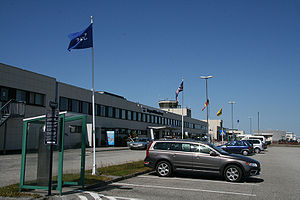
Haugesund Lufthavn, Karmøy
Haugesund Lufthavn, Karmøy, er en lufthavn der ligger på en ø syd for byen Haugesund på fastlandet i Karmøy Kommune, Rogaland, Norge. I 2009 ekspederede den 532.352 passagerer. Den åbnede i 1975 og drives at det statslige selskab Avinor.